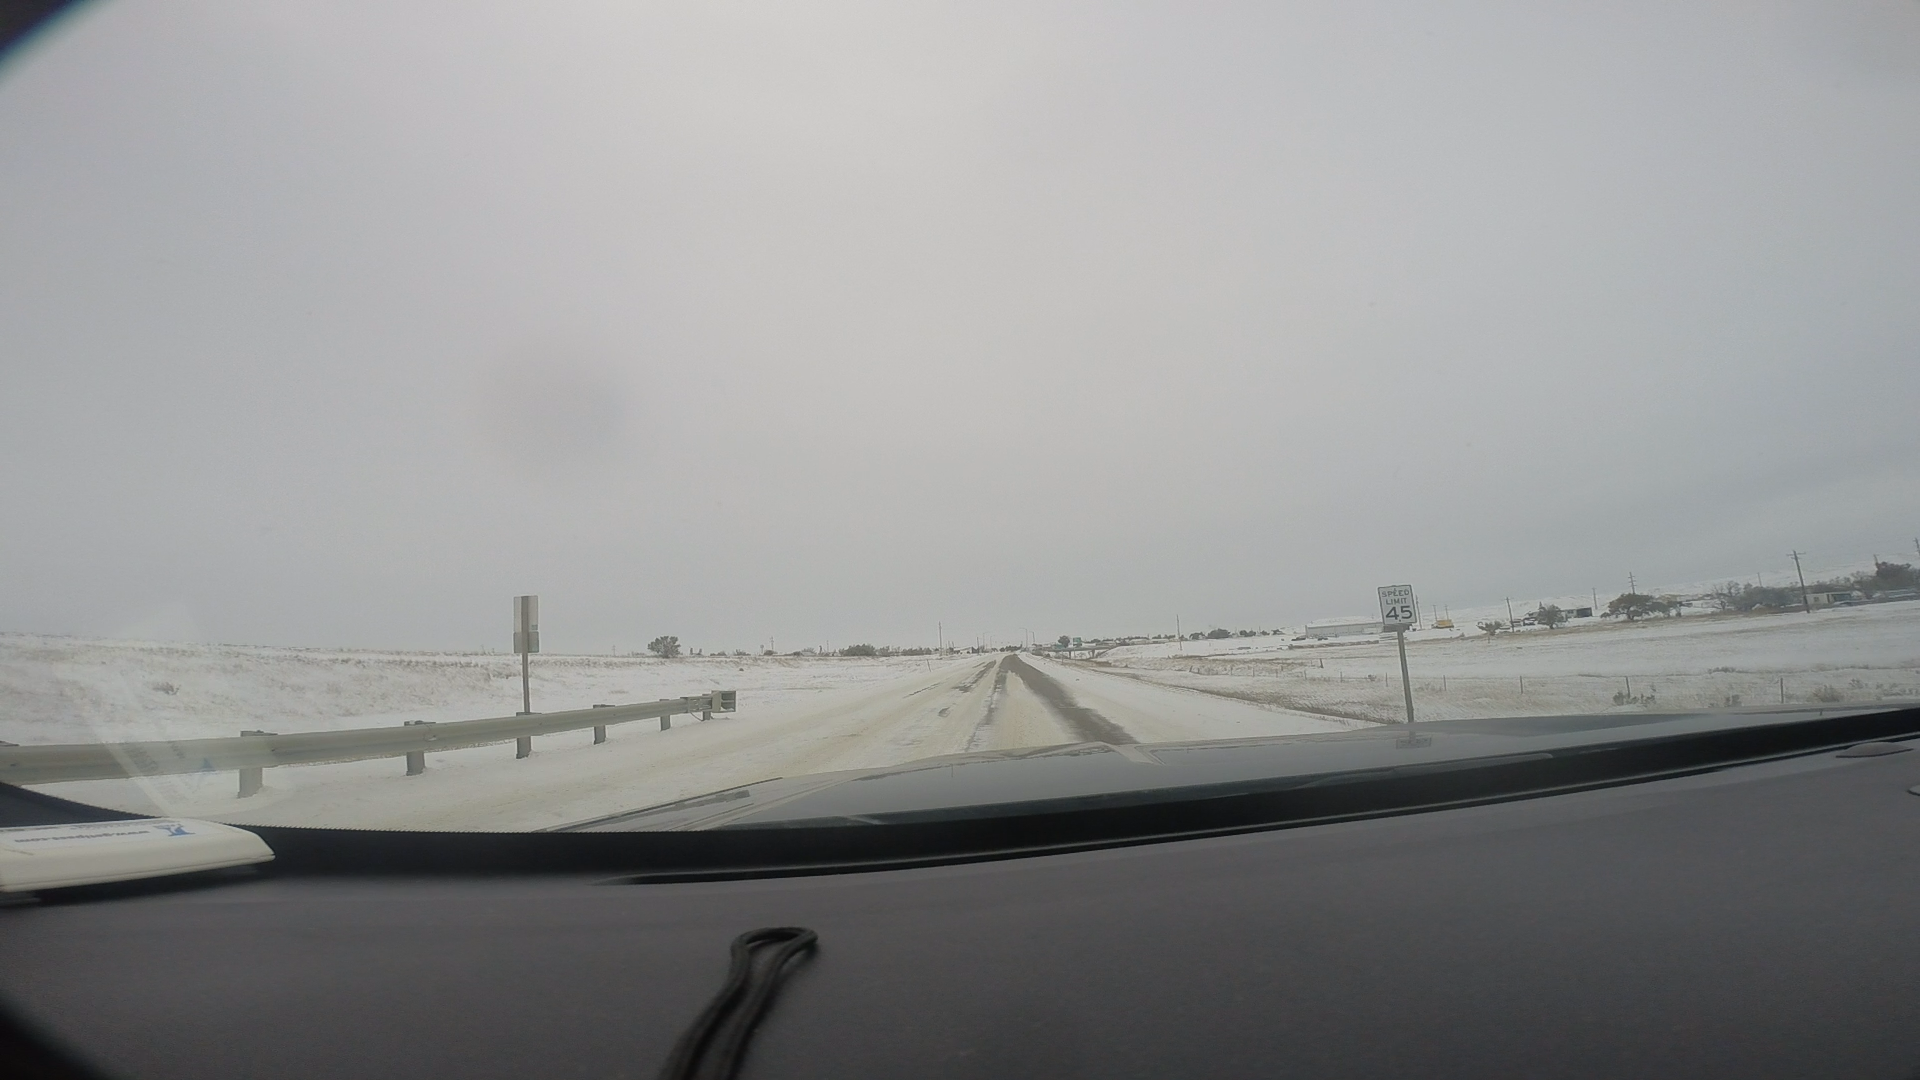
Speed limit sign label: mph45